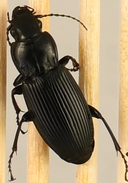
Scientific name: Pterostichus melanarius melanarius
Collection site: Steigerwaldt-Chequamegon NEON (STEI), plot STEI_005